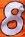
Number: 8